Protected natural areas of Mexico

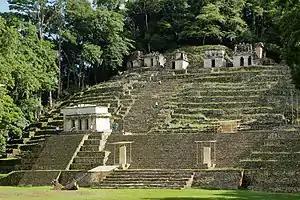
Bonampak is an ancient Maya archaeological site in the Mexican state of Chiapas, and is a natural monument.

There are currently 232 Protected Natural Areas in Mexico, covering 98 million hectares in total. They are protected and administered by the National Commission of Protected Natural Areas ("Comisión Nacional de Áreas Naturales Protegidas", or 'CONANP'), a federal agency under the Secretariat of Environment and Natural Resources (SEMARNAT). CONANP administers: